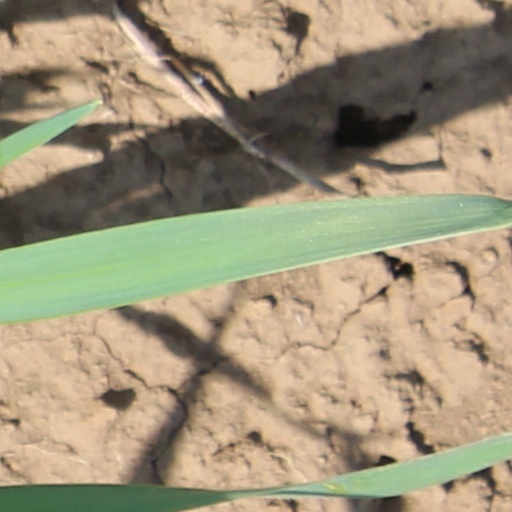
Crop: wheat